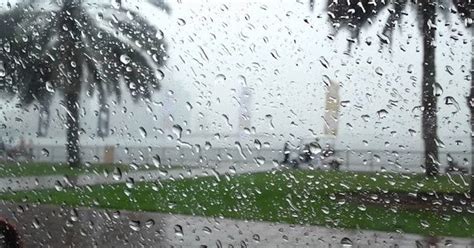
Weather: rain or strom